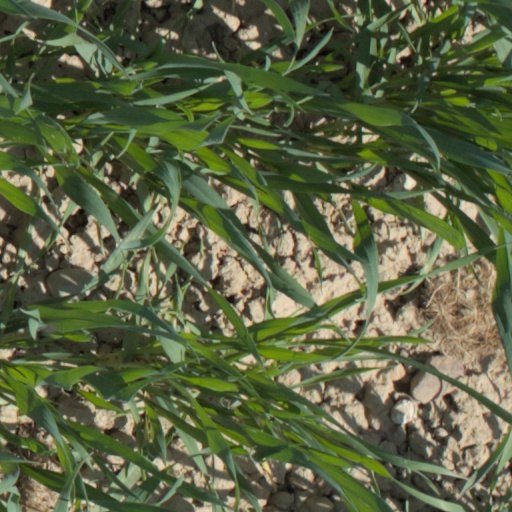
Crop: wheat